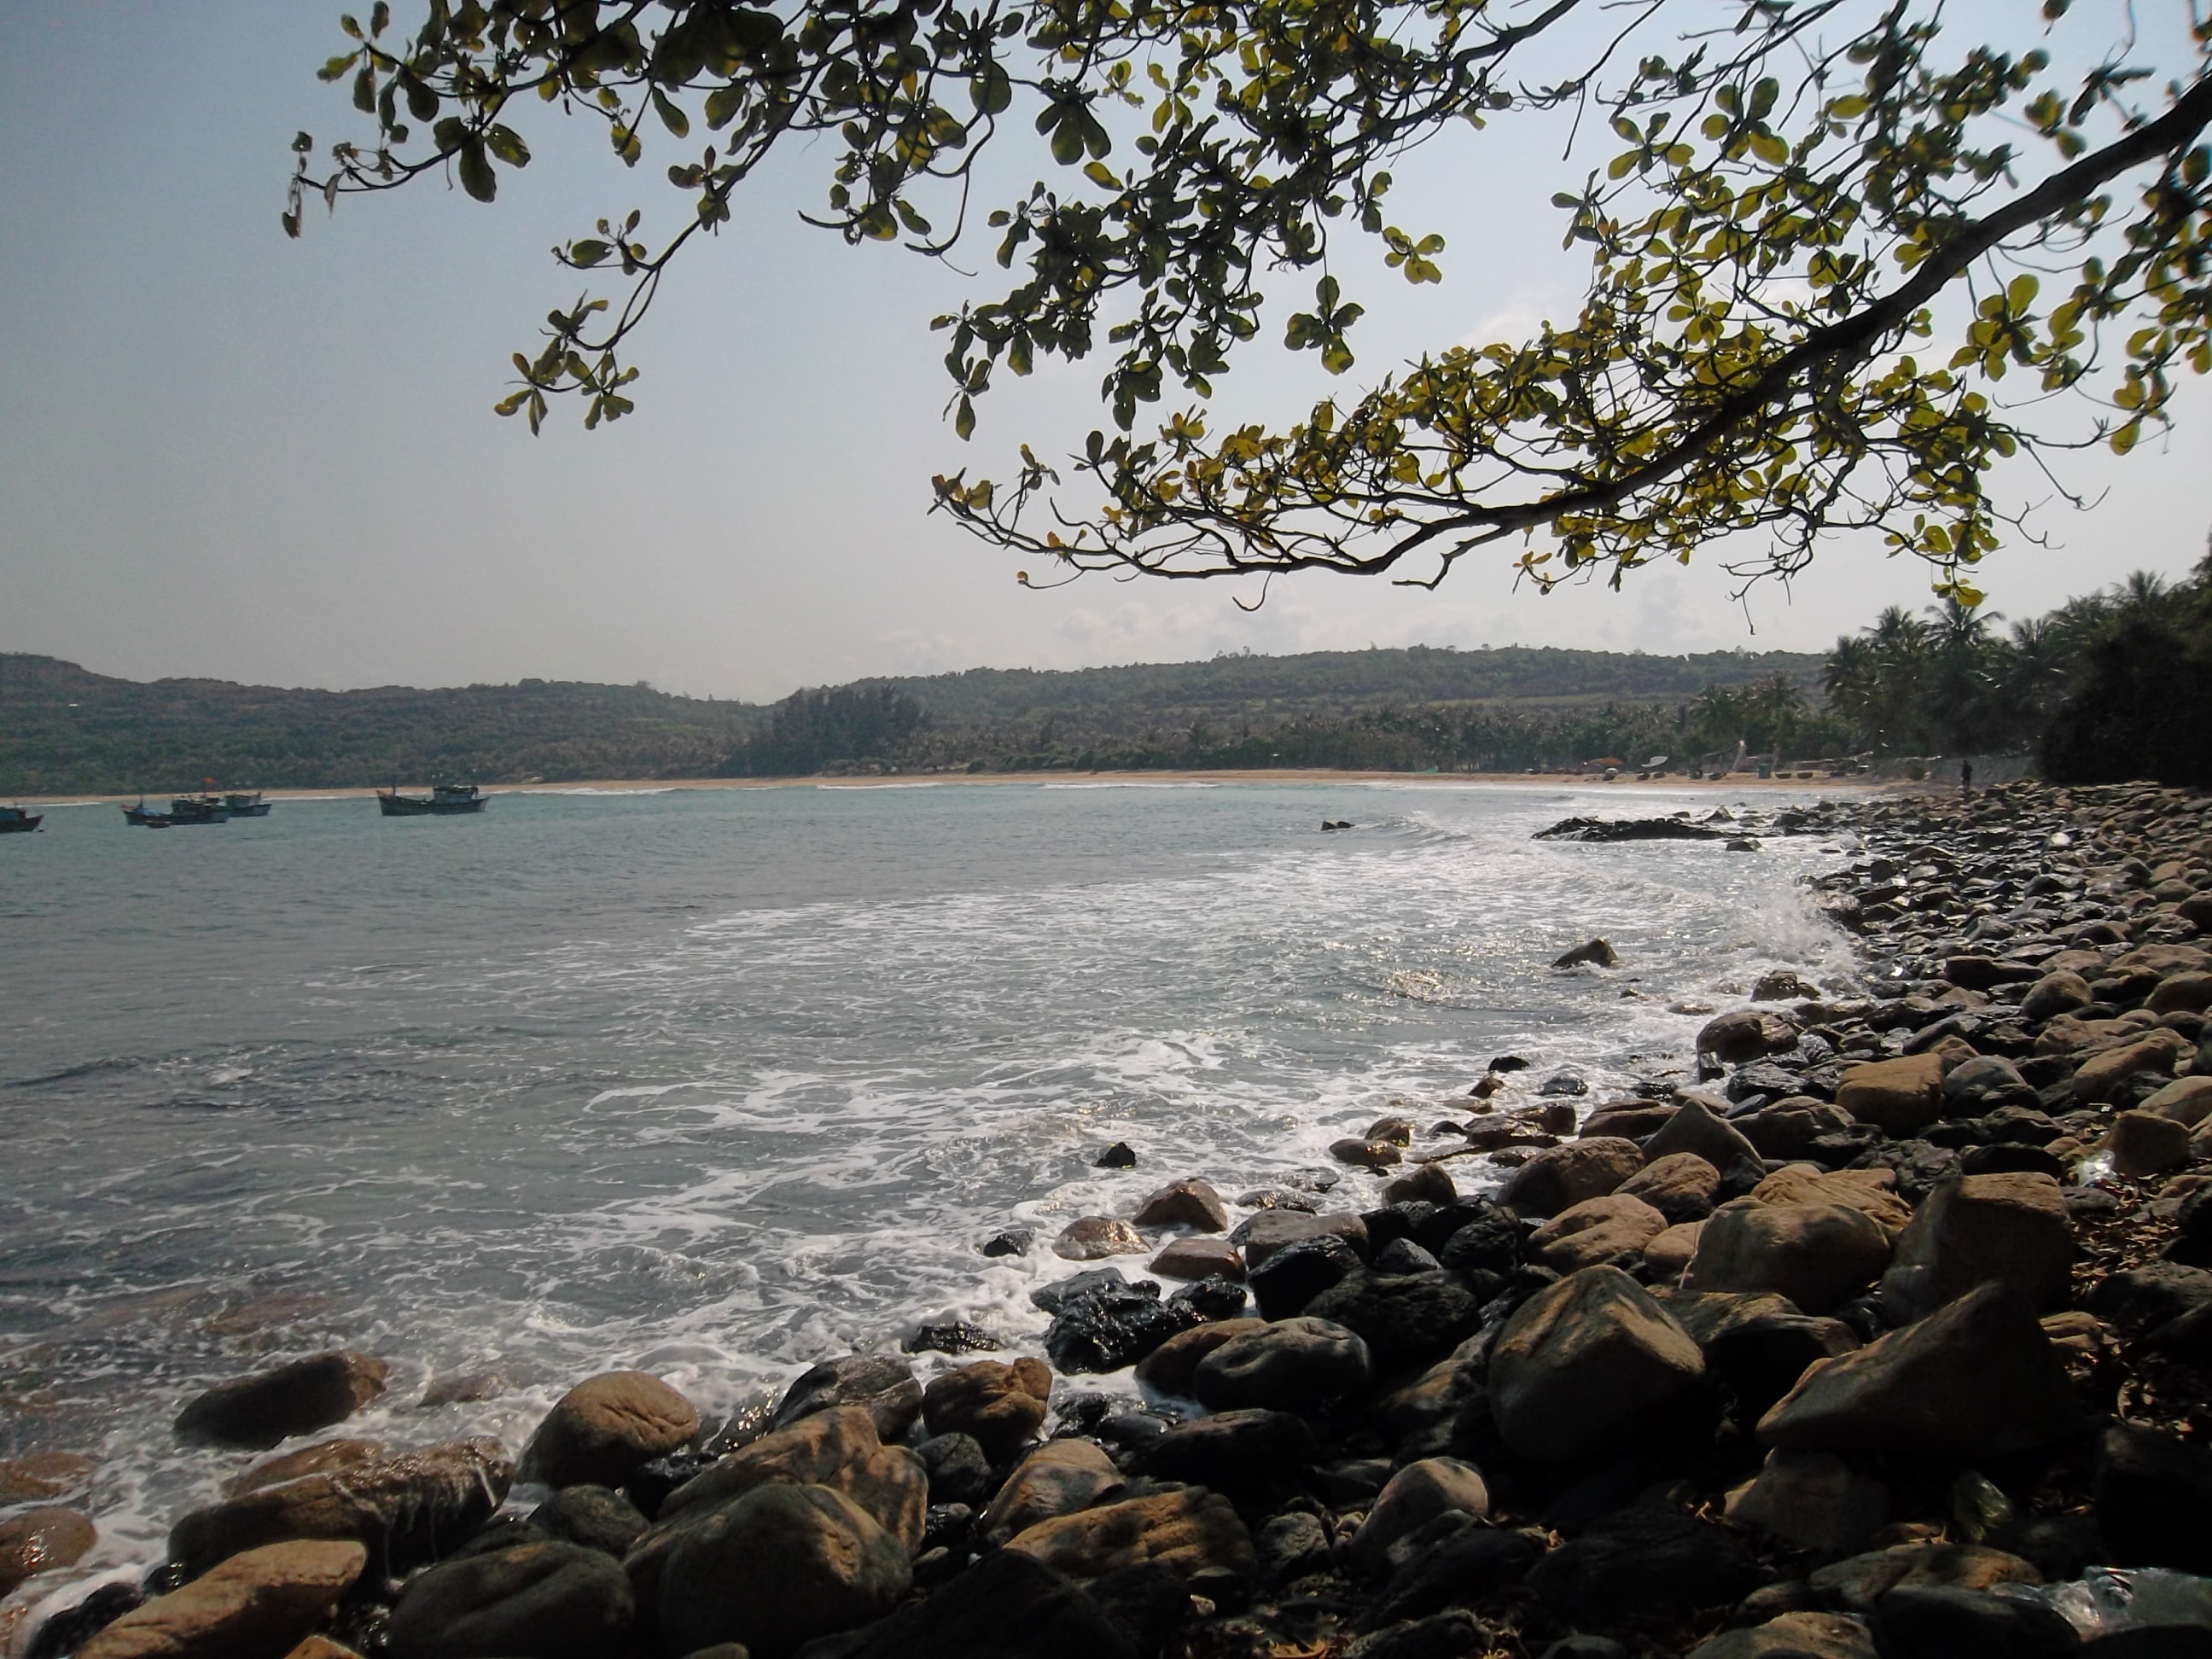
beach, sea, coast, tree, water, rock, ocean, plant, sky, shore, lake, river, inlet, bay, reservoir, body of water, bank, loch, coastal and oceanic landforms